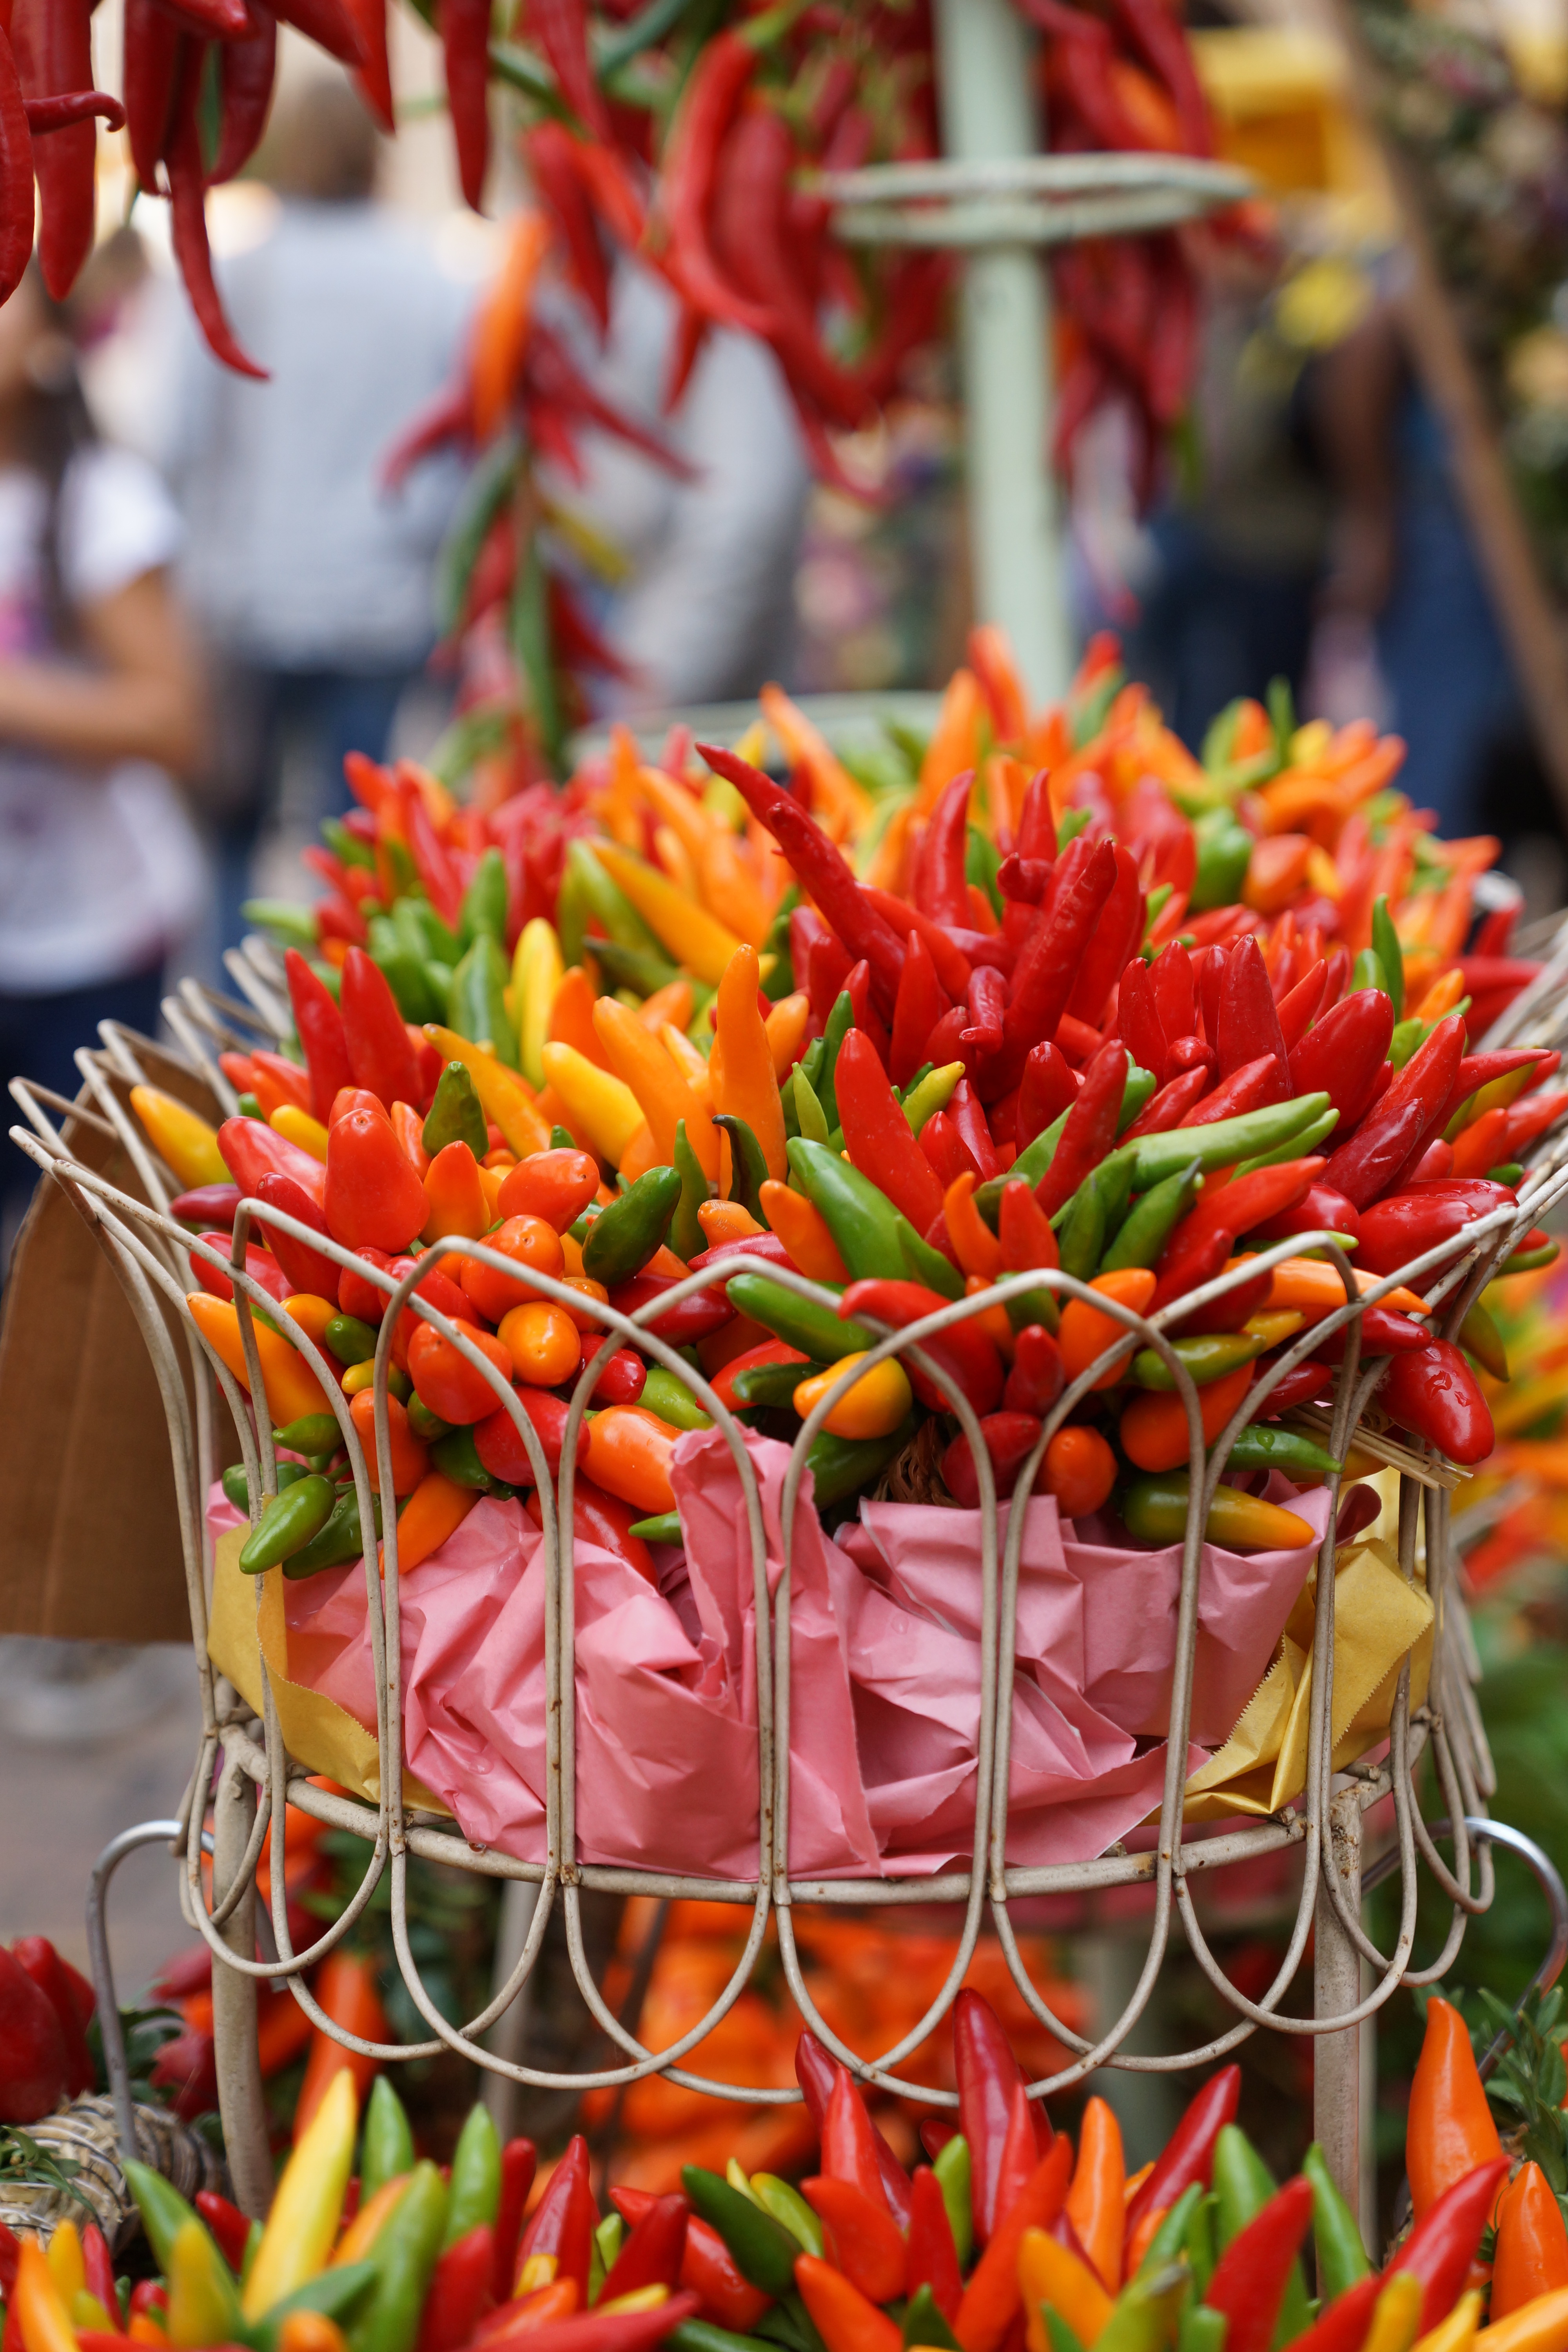
plant, flower, food, red, harvest, produce, autumn, colorful, basket, flora, pepperoni, festival, vegetables, floristry, flowering plant, floral design, land plant, flower arranging